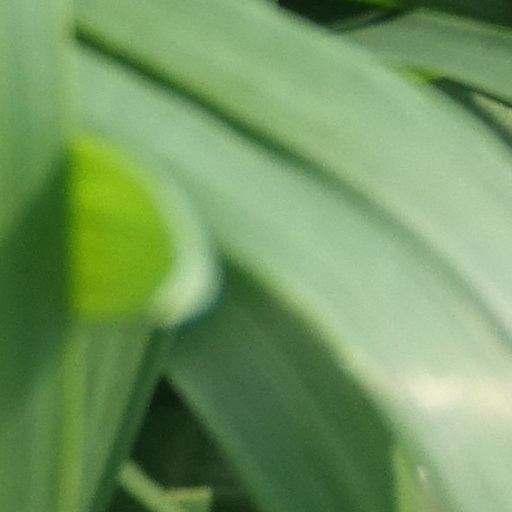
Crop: wheat